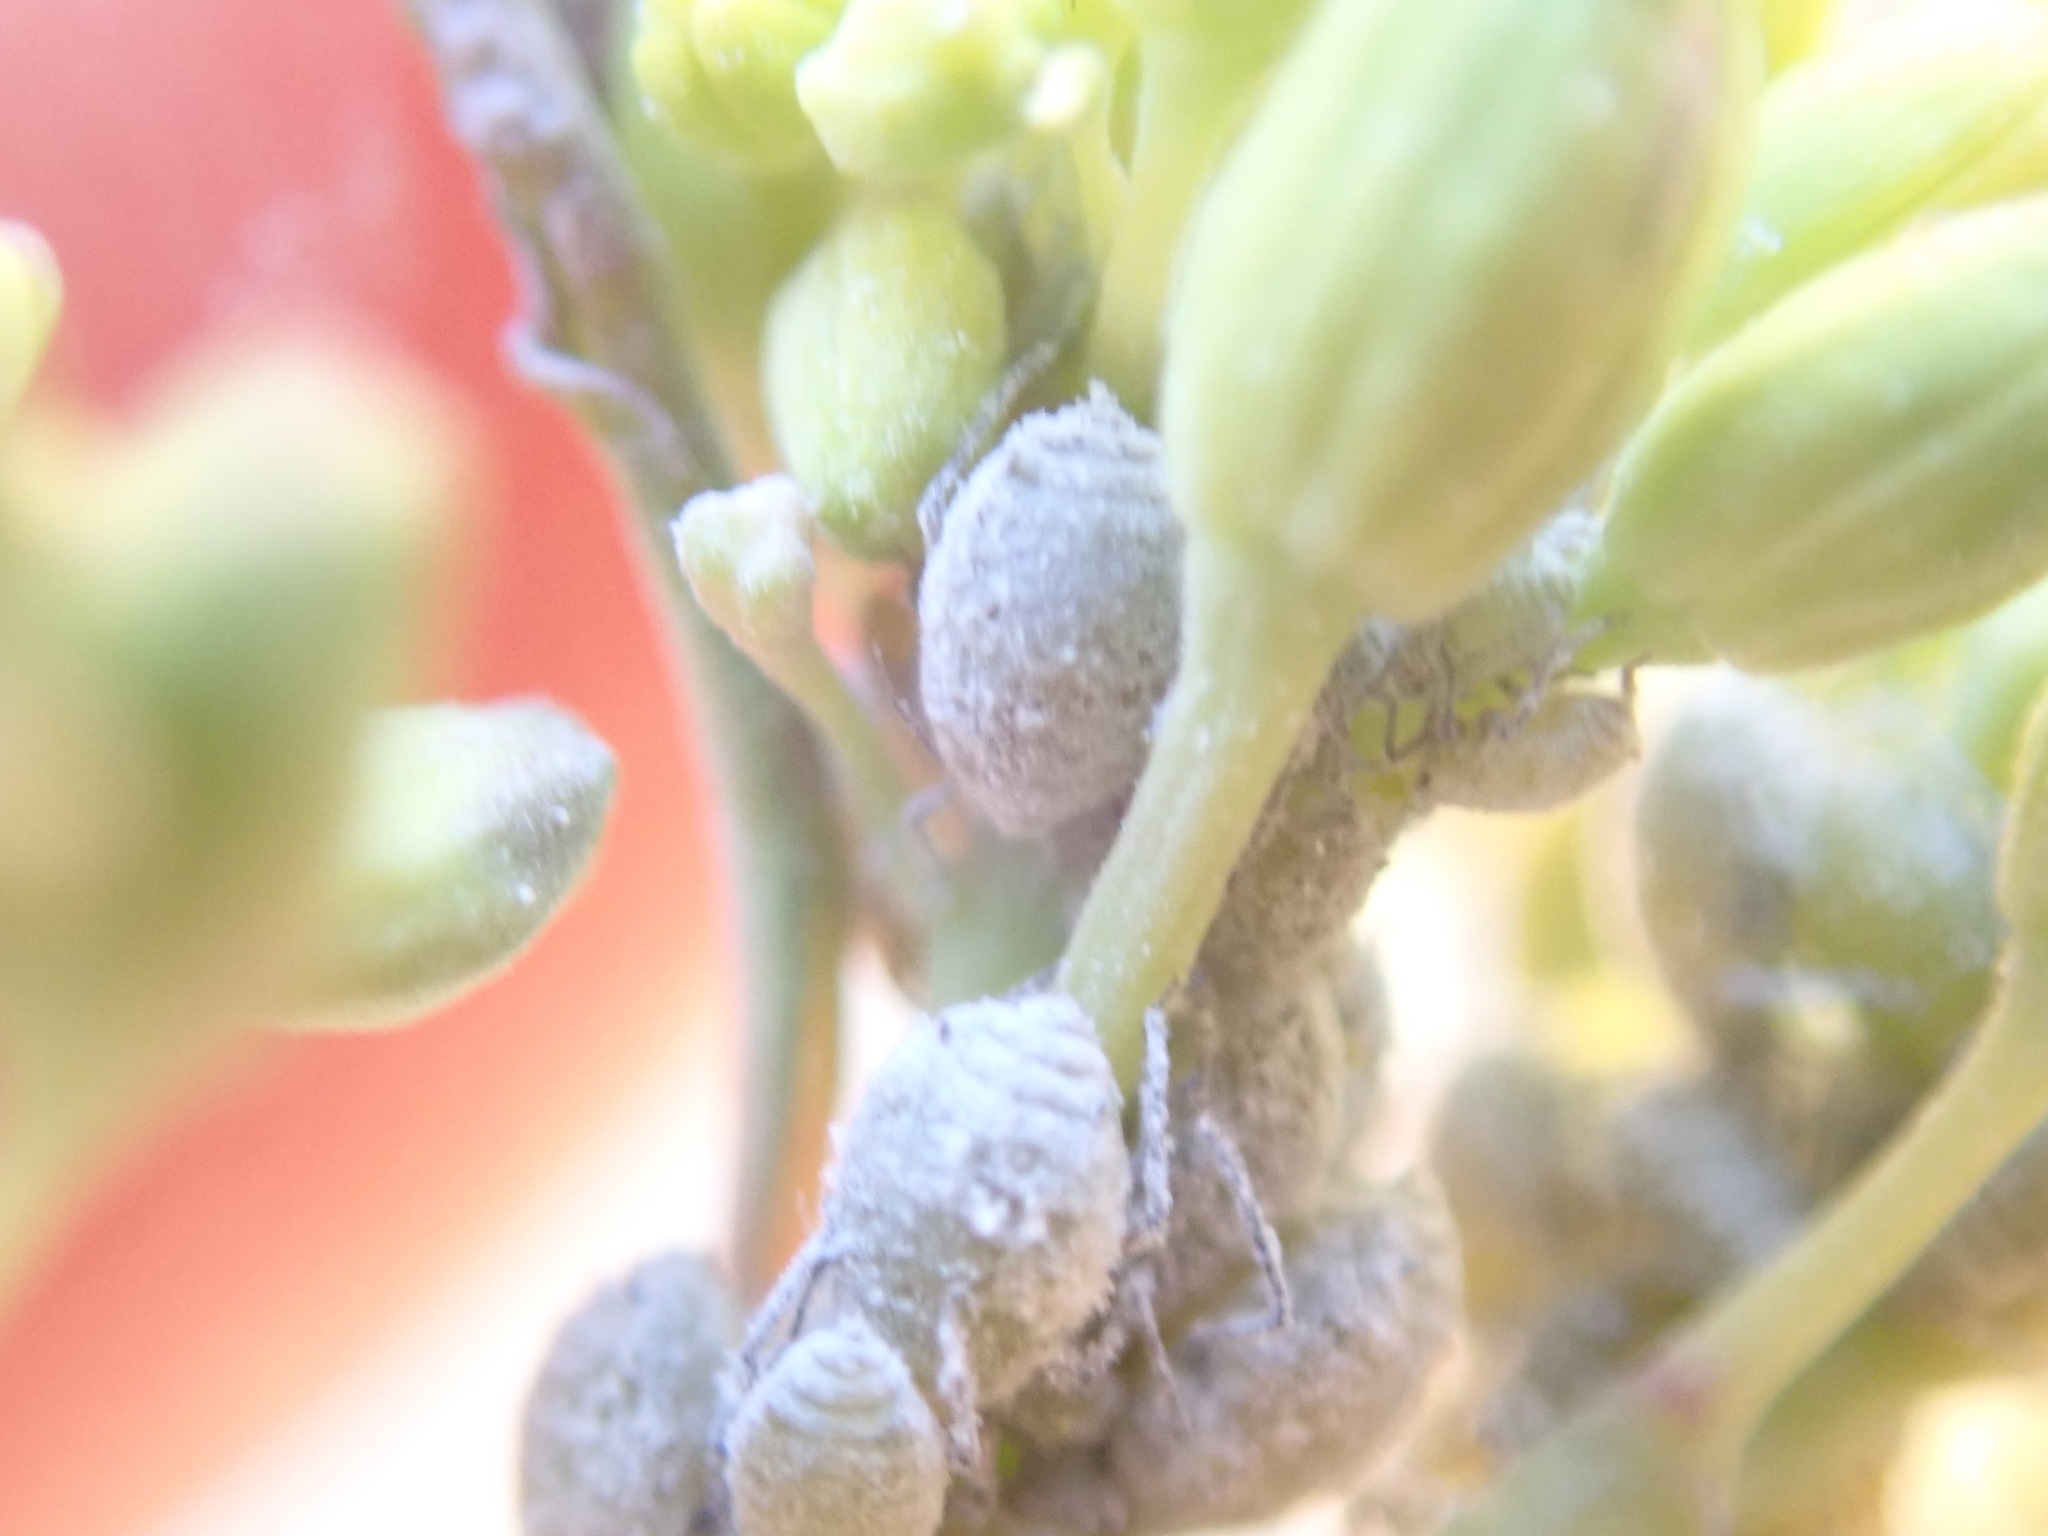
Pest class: cabbage_aphid